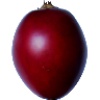
Label: tamarillo